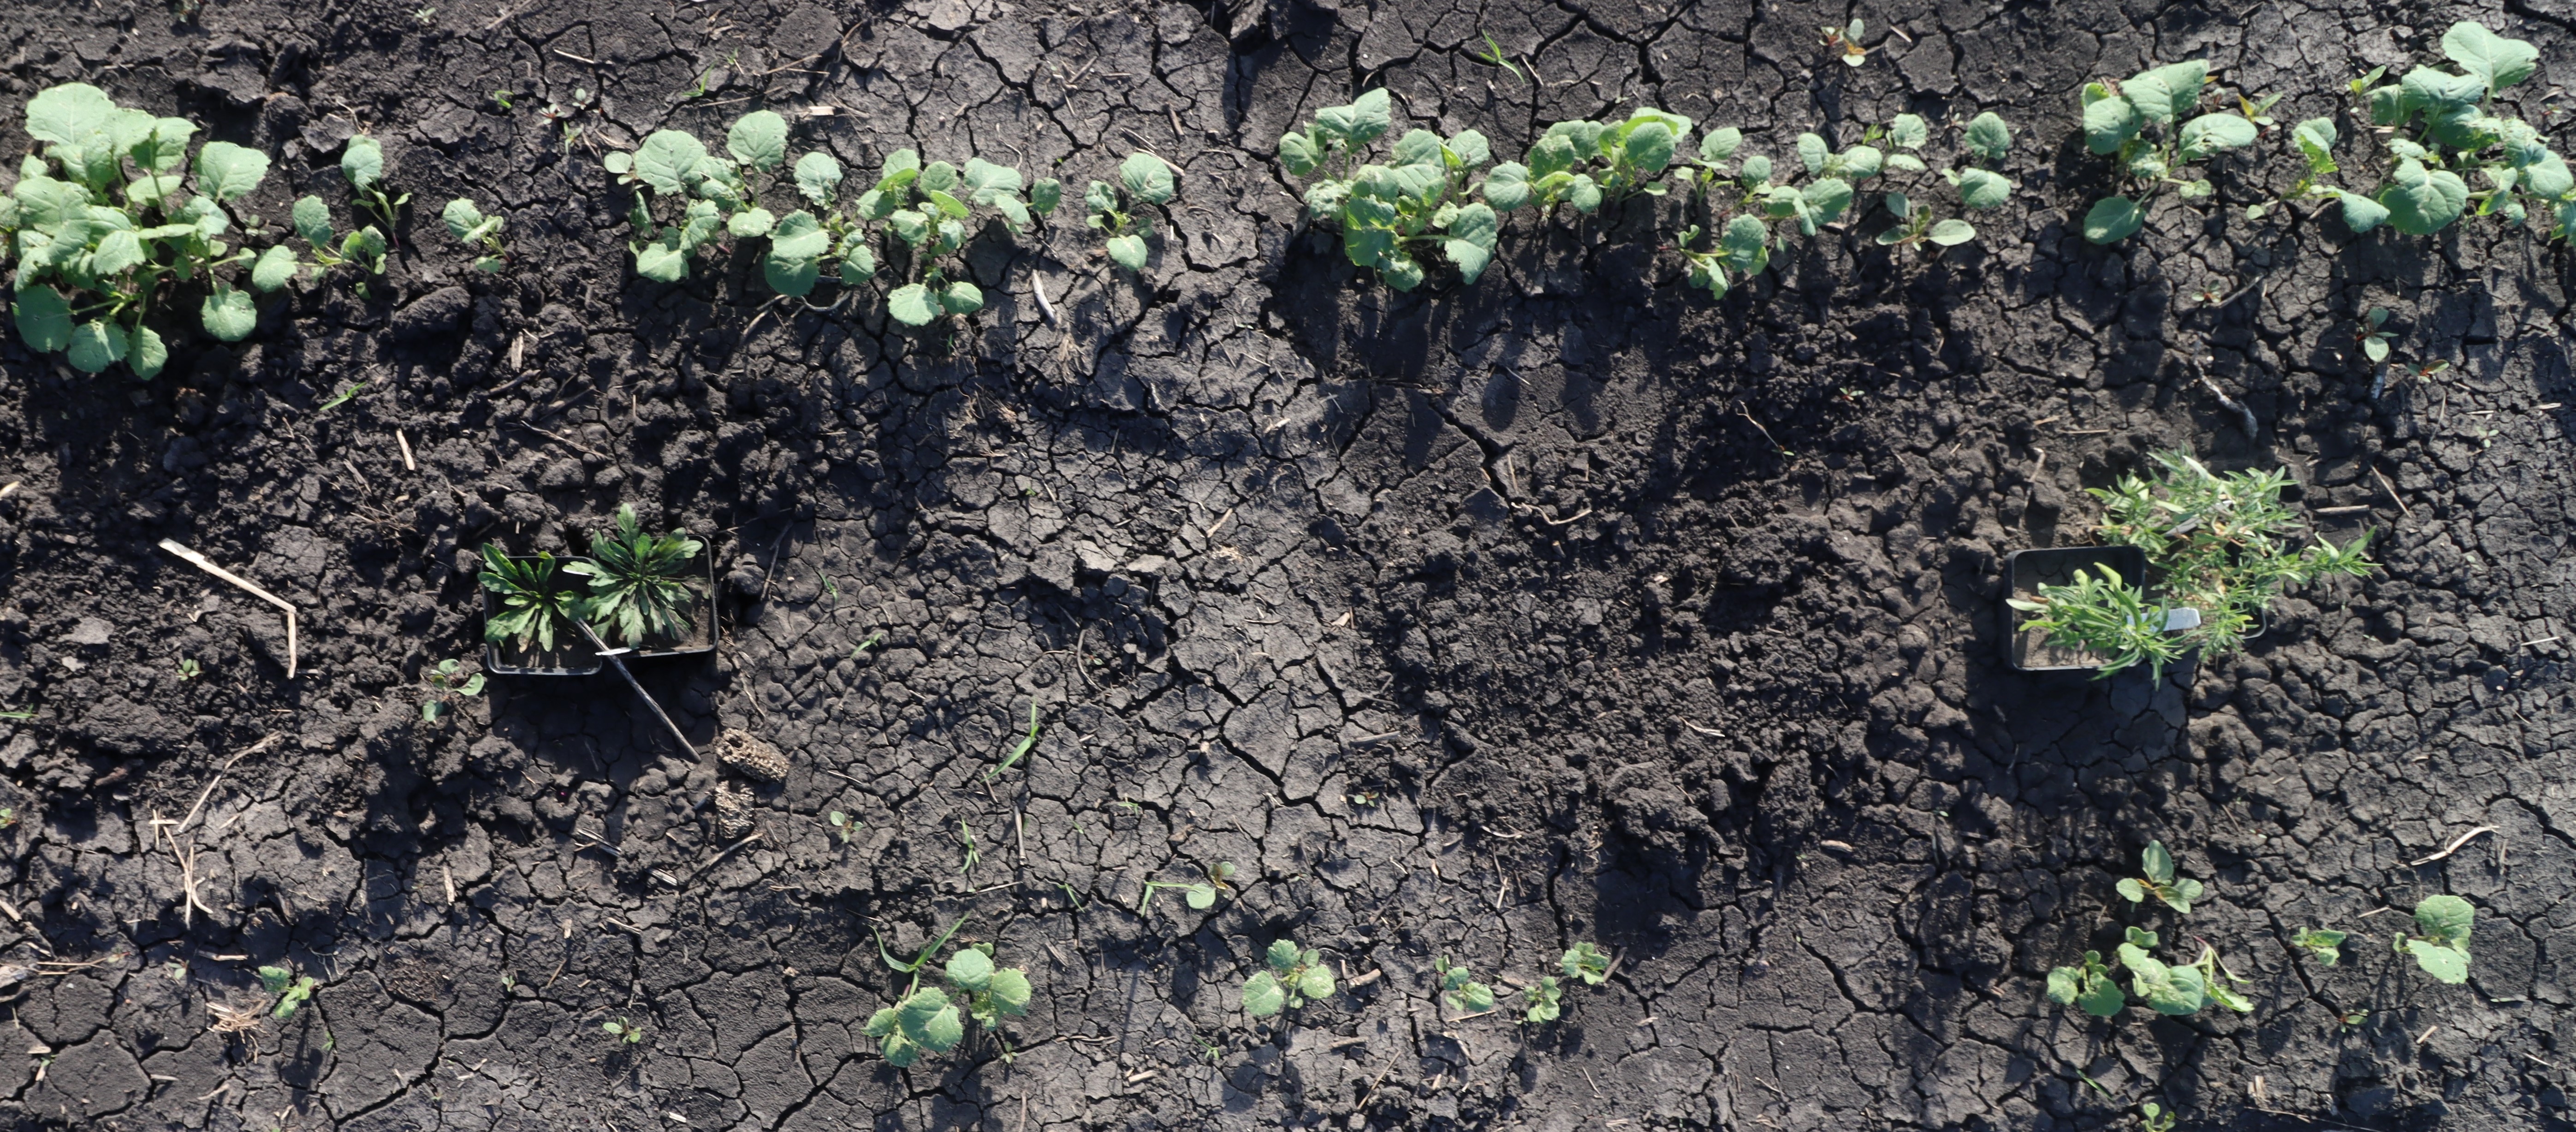
Crop: Canola
Objects: Horseweed, Horseweed, Kochia, Kochia, Canola, Canola, Canola, Canola, Canola, Canola, Canola, Canola, Canola, Canola, Canola, Canola, Canola, Canola, Canola, Canola, Canola, Canola, Canola, Canola, Canola, Canola